Glenn V. Davidson

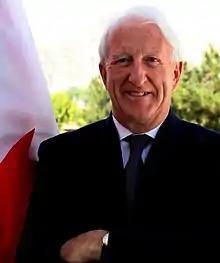
Davidson in 2013

Vice-Admiral Glenn Victor Davidson (born 1952) is a retired senior naval officer who served in the Canadian Forces.